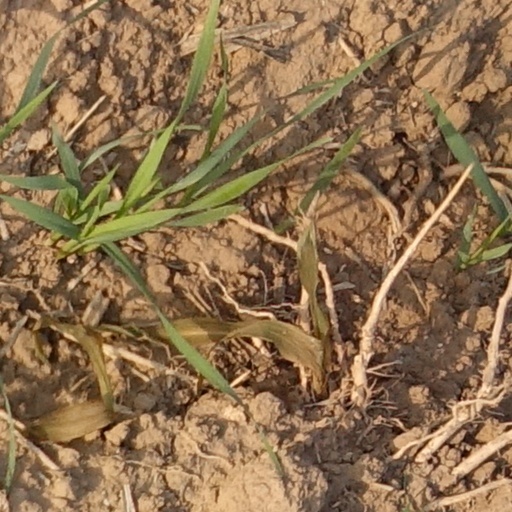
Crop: wheat